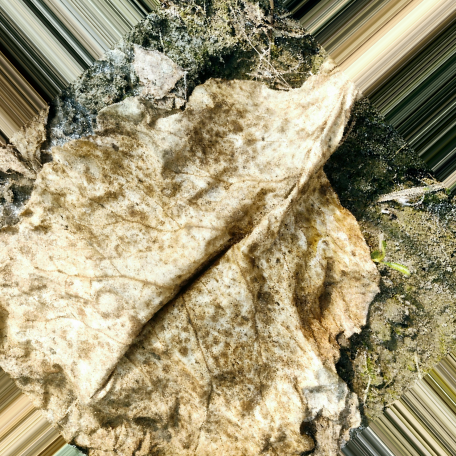
Label: Downy Mildew